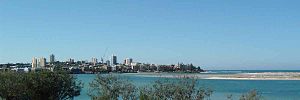
Caloundra (Queensland)
Caloundra (Queensland)
Caloundra er en by i Queensland i Australien. Byen blev grundlagt i 1839 og havde i 2011 en befolkning på 41.293.